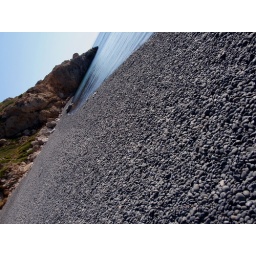
Black rock beach in Chios